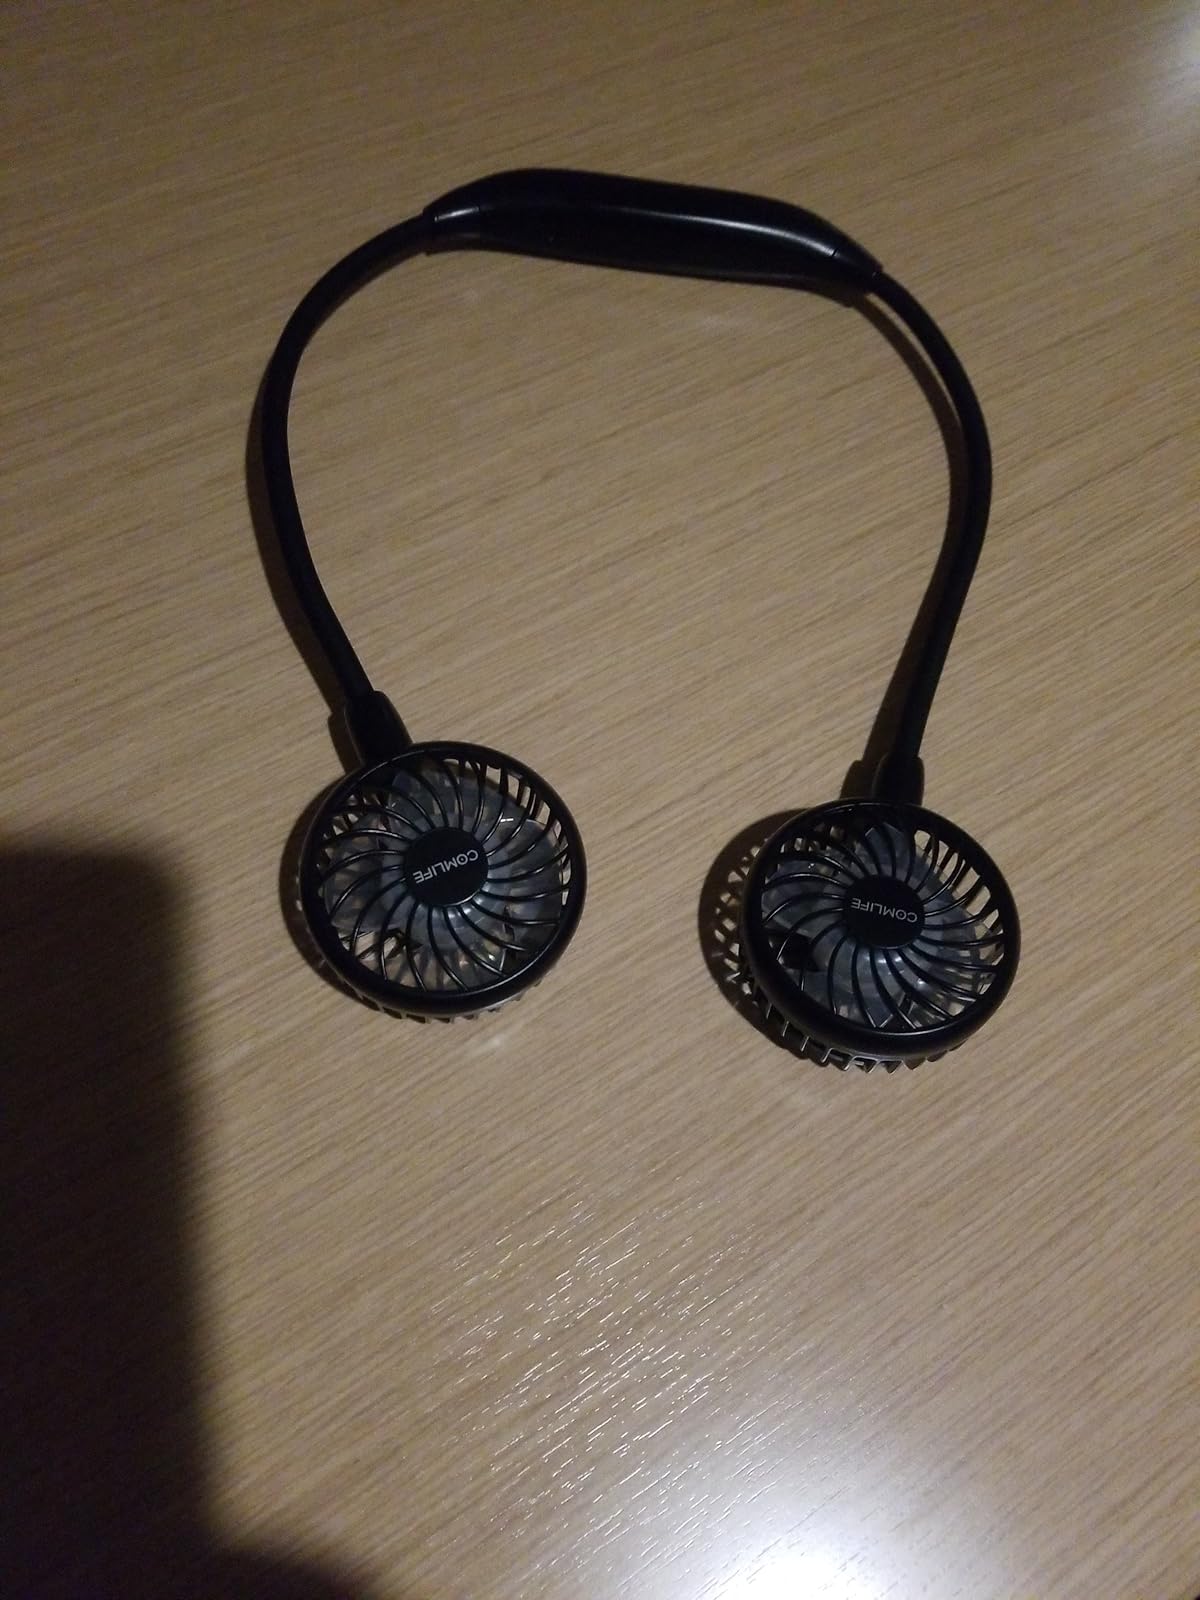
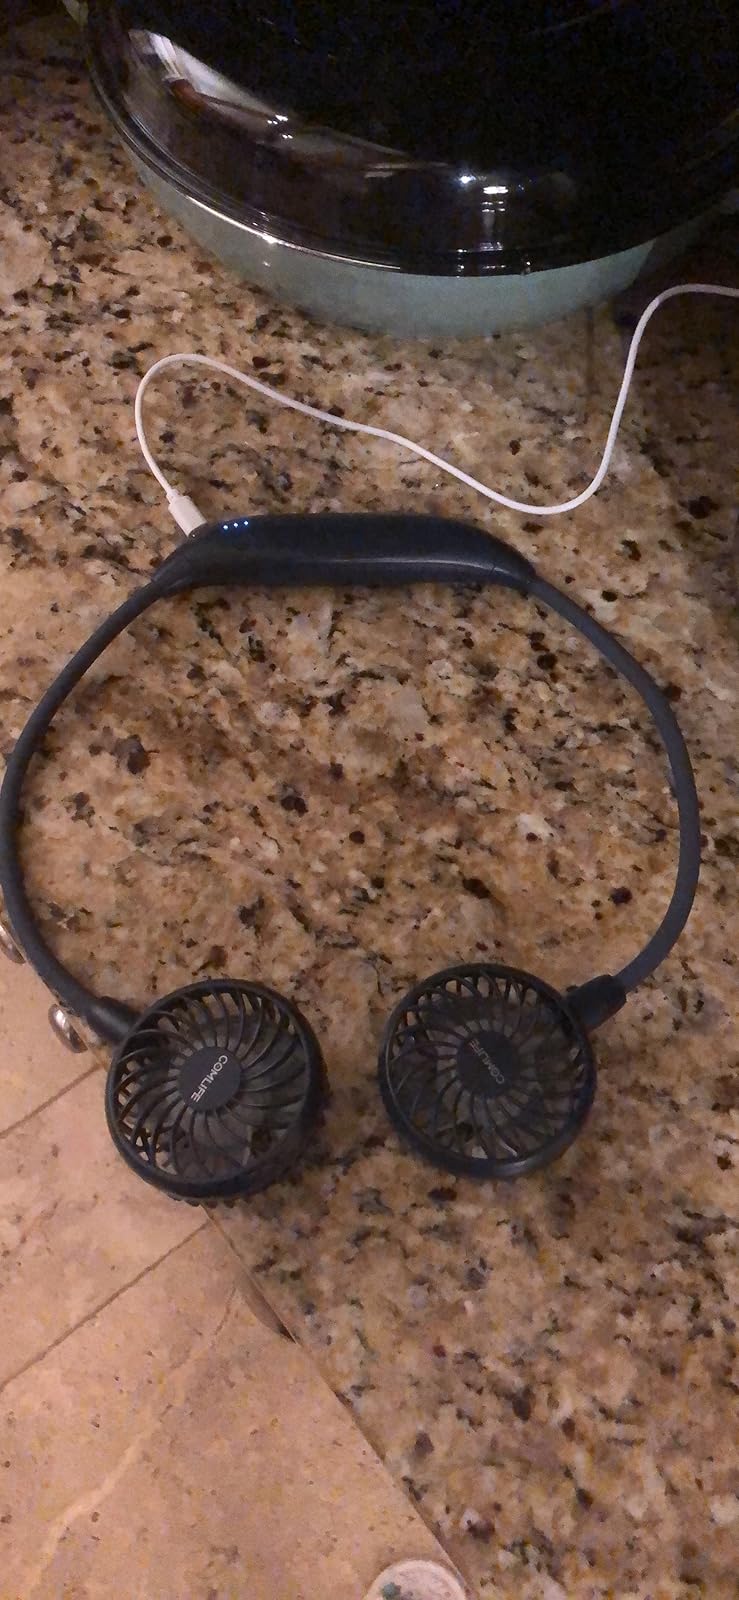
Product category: fan
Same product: no